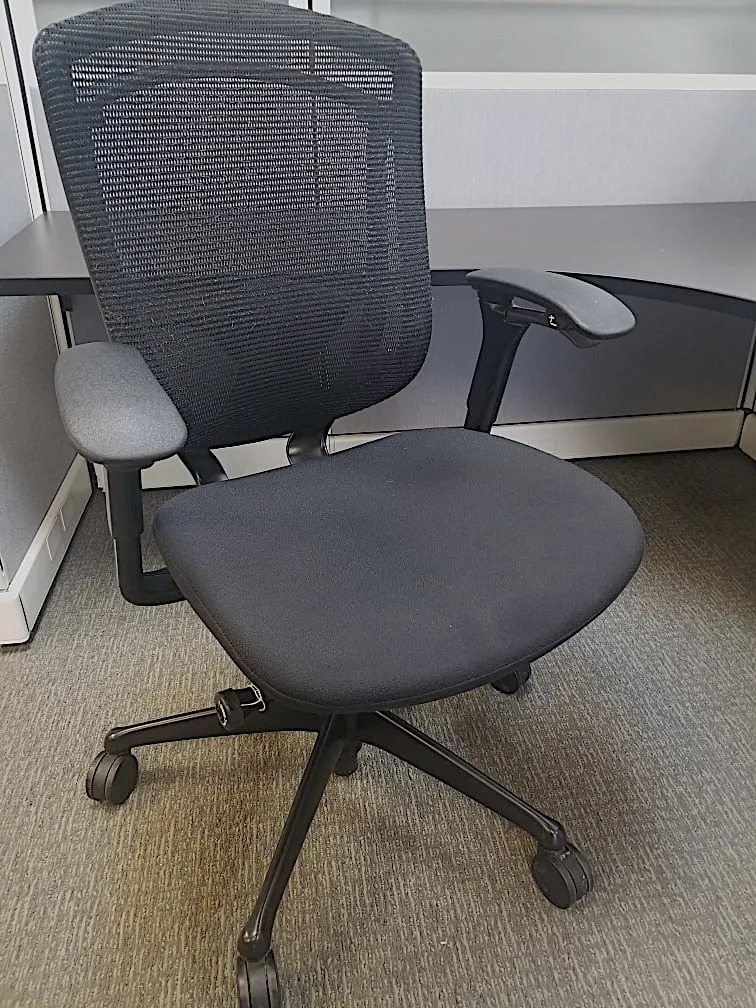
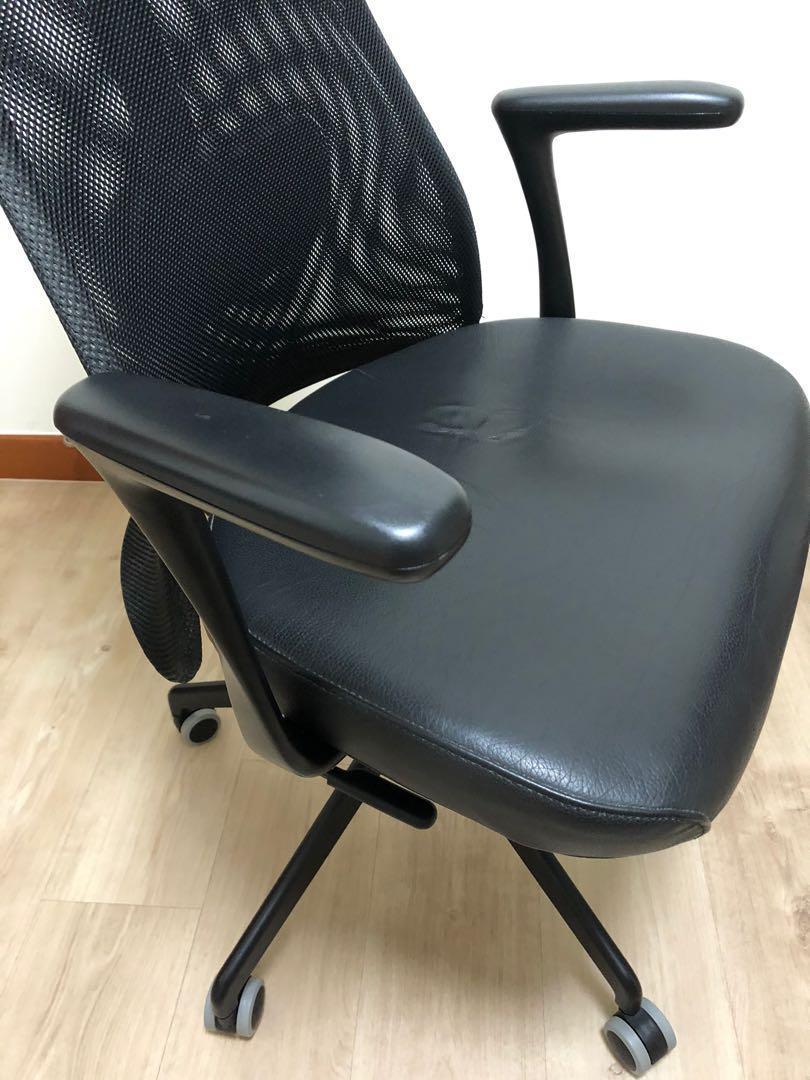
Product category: items_chair
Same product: no